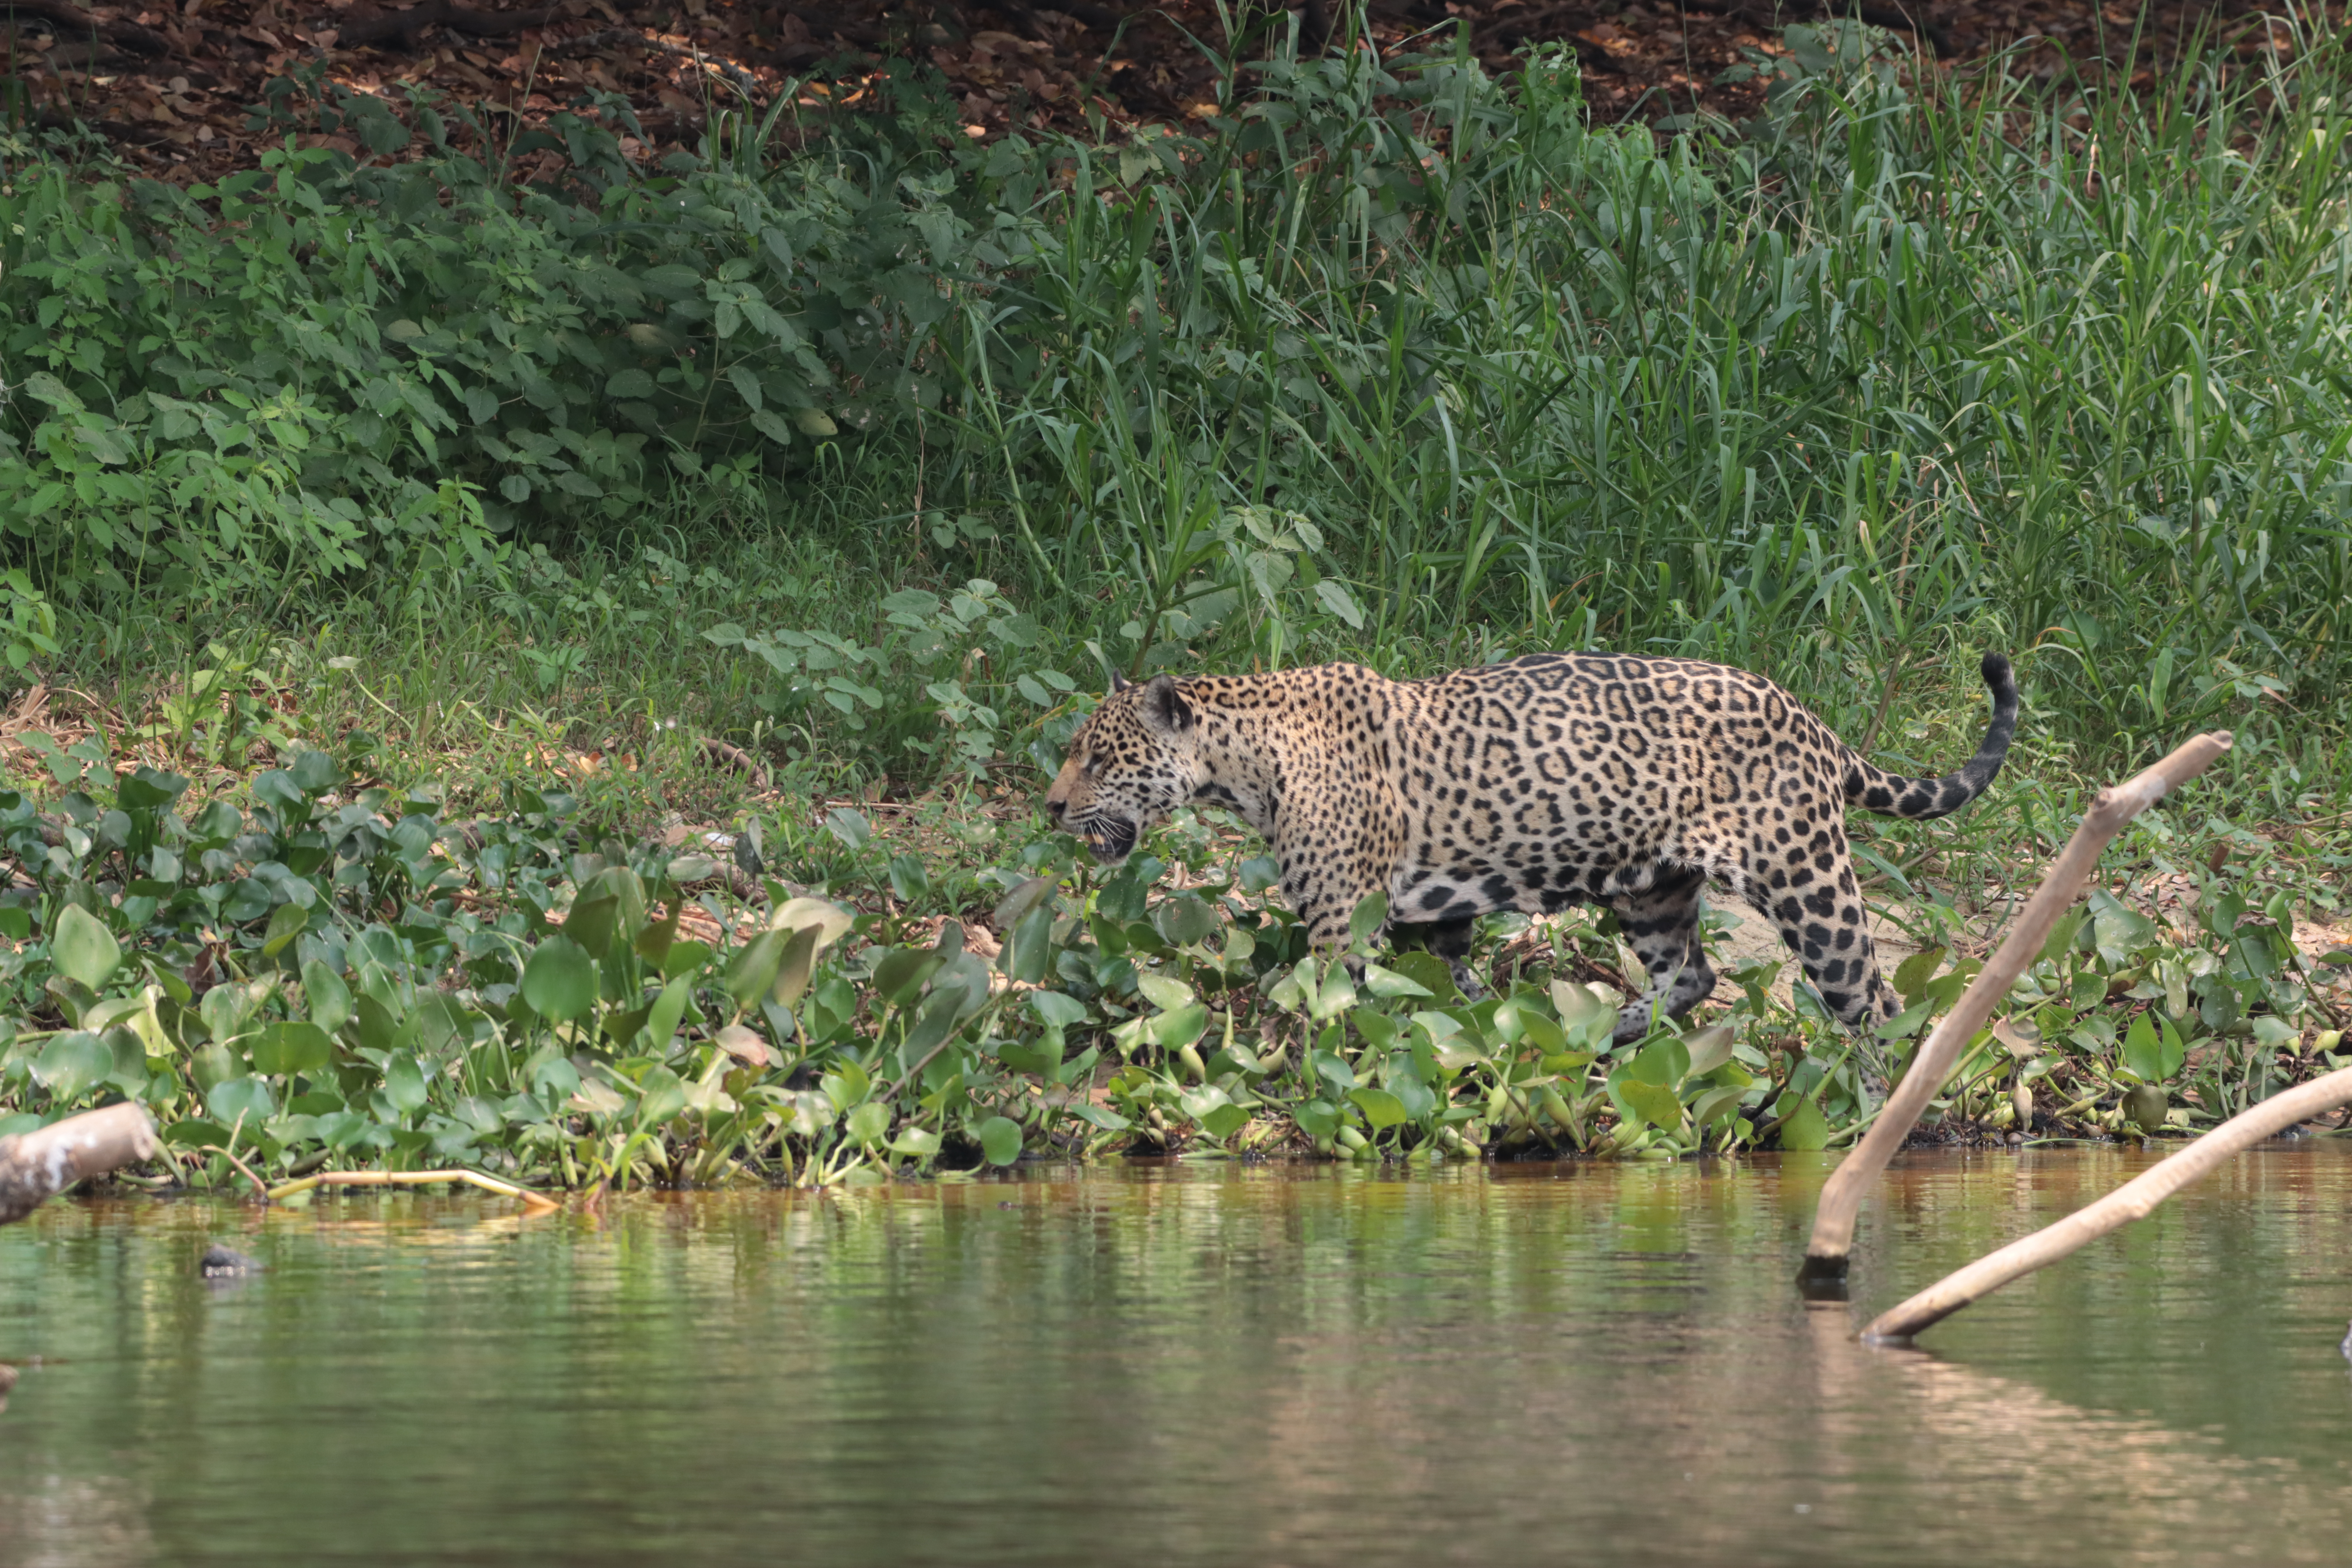
Jaguar: Medrosa